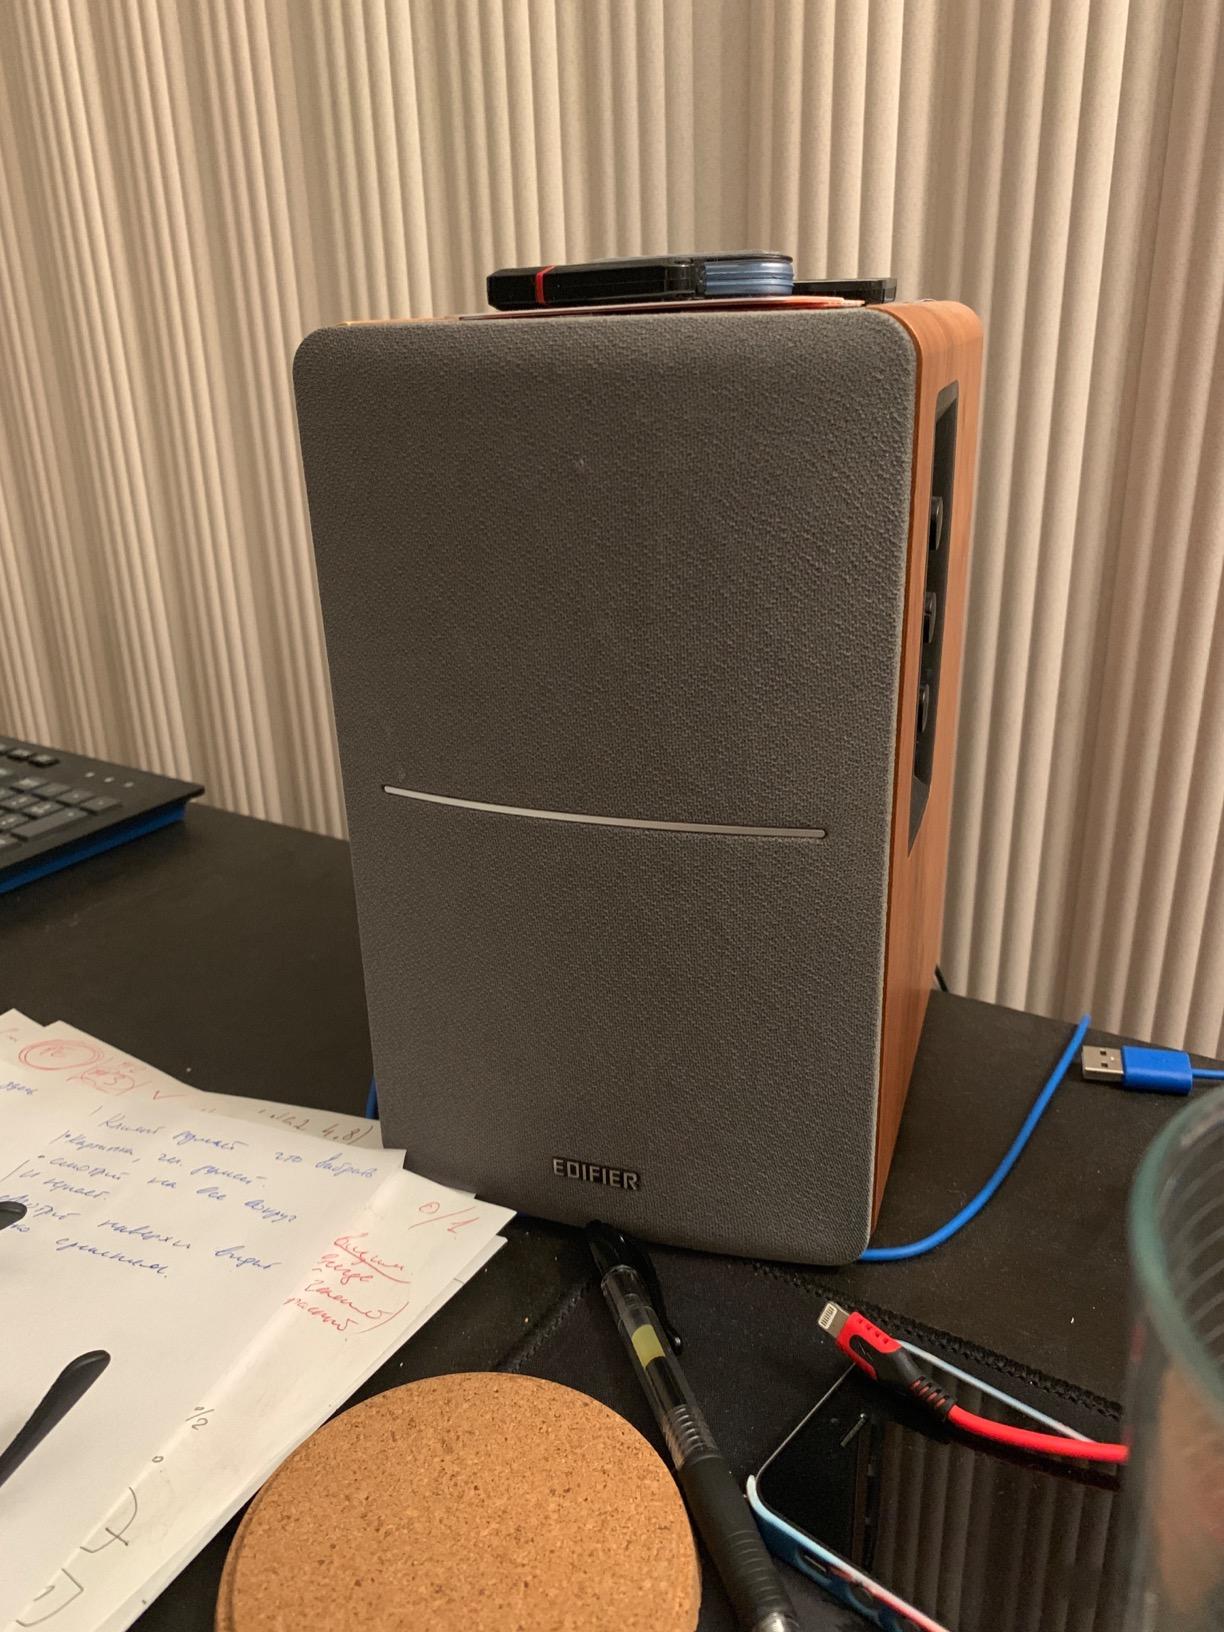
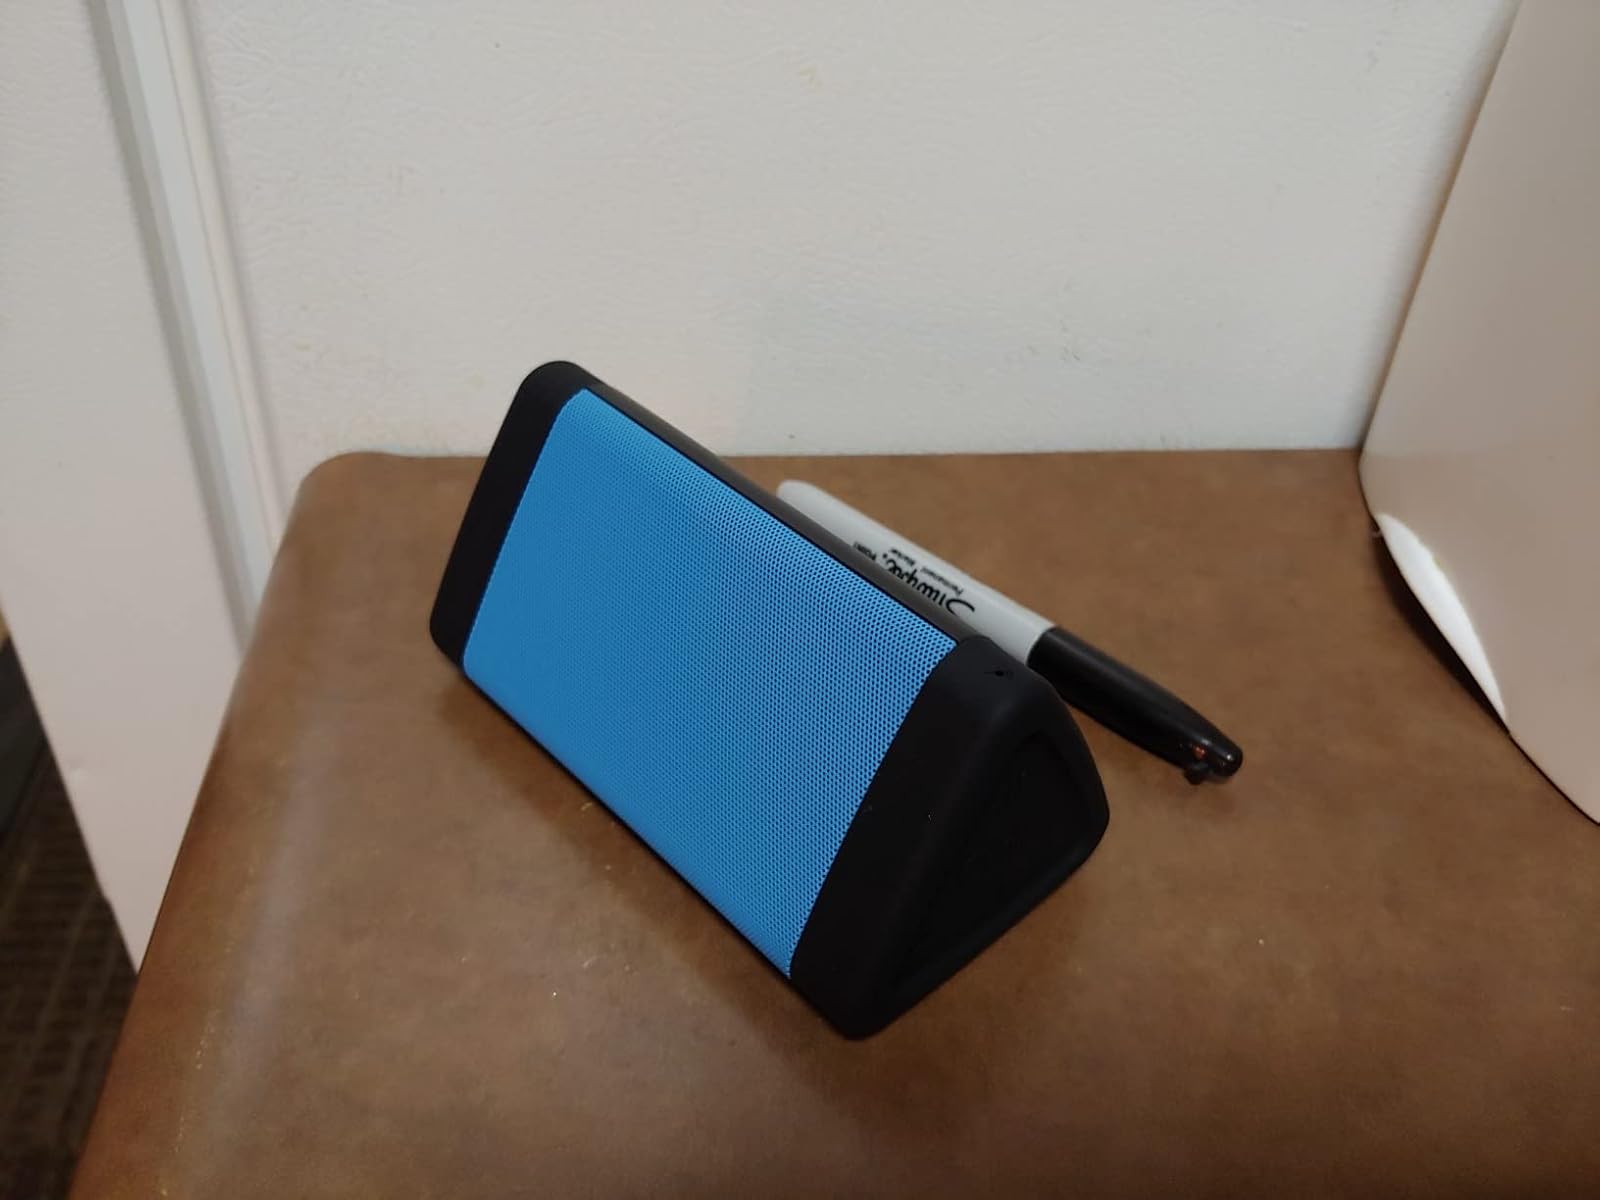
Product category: speaker
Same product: no